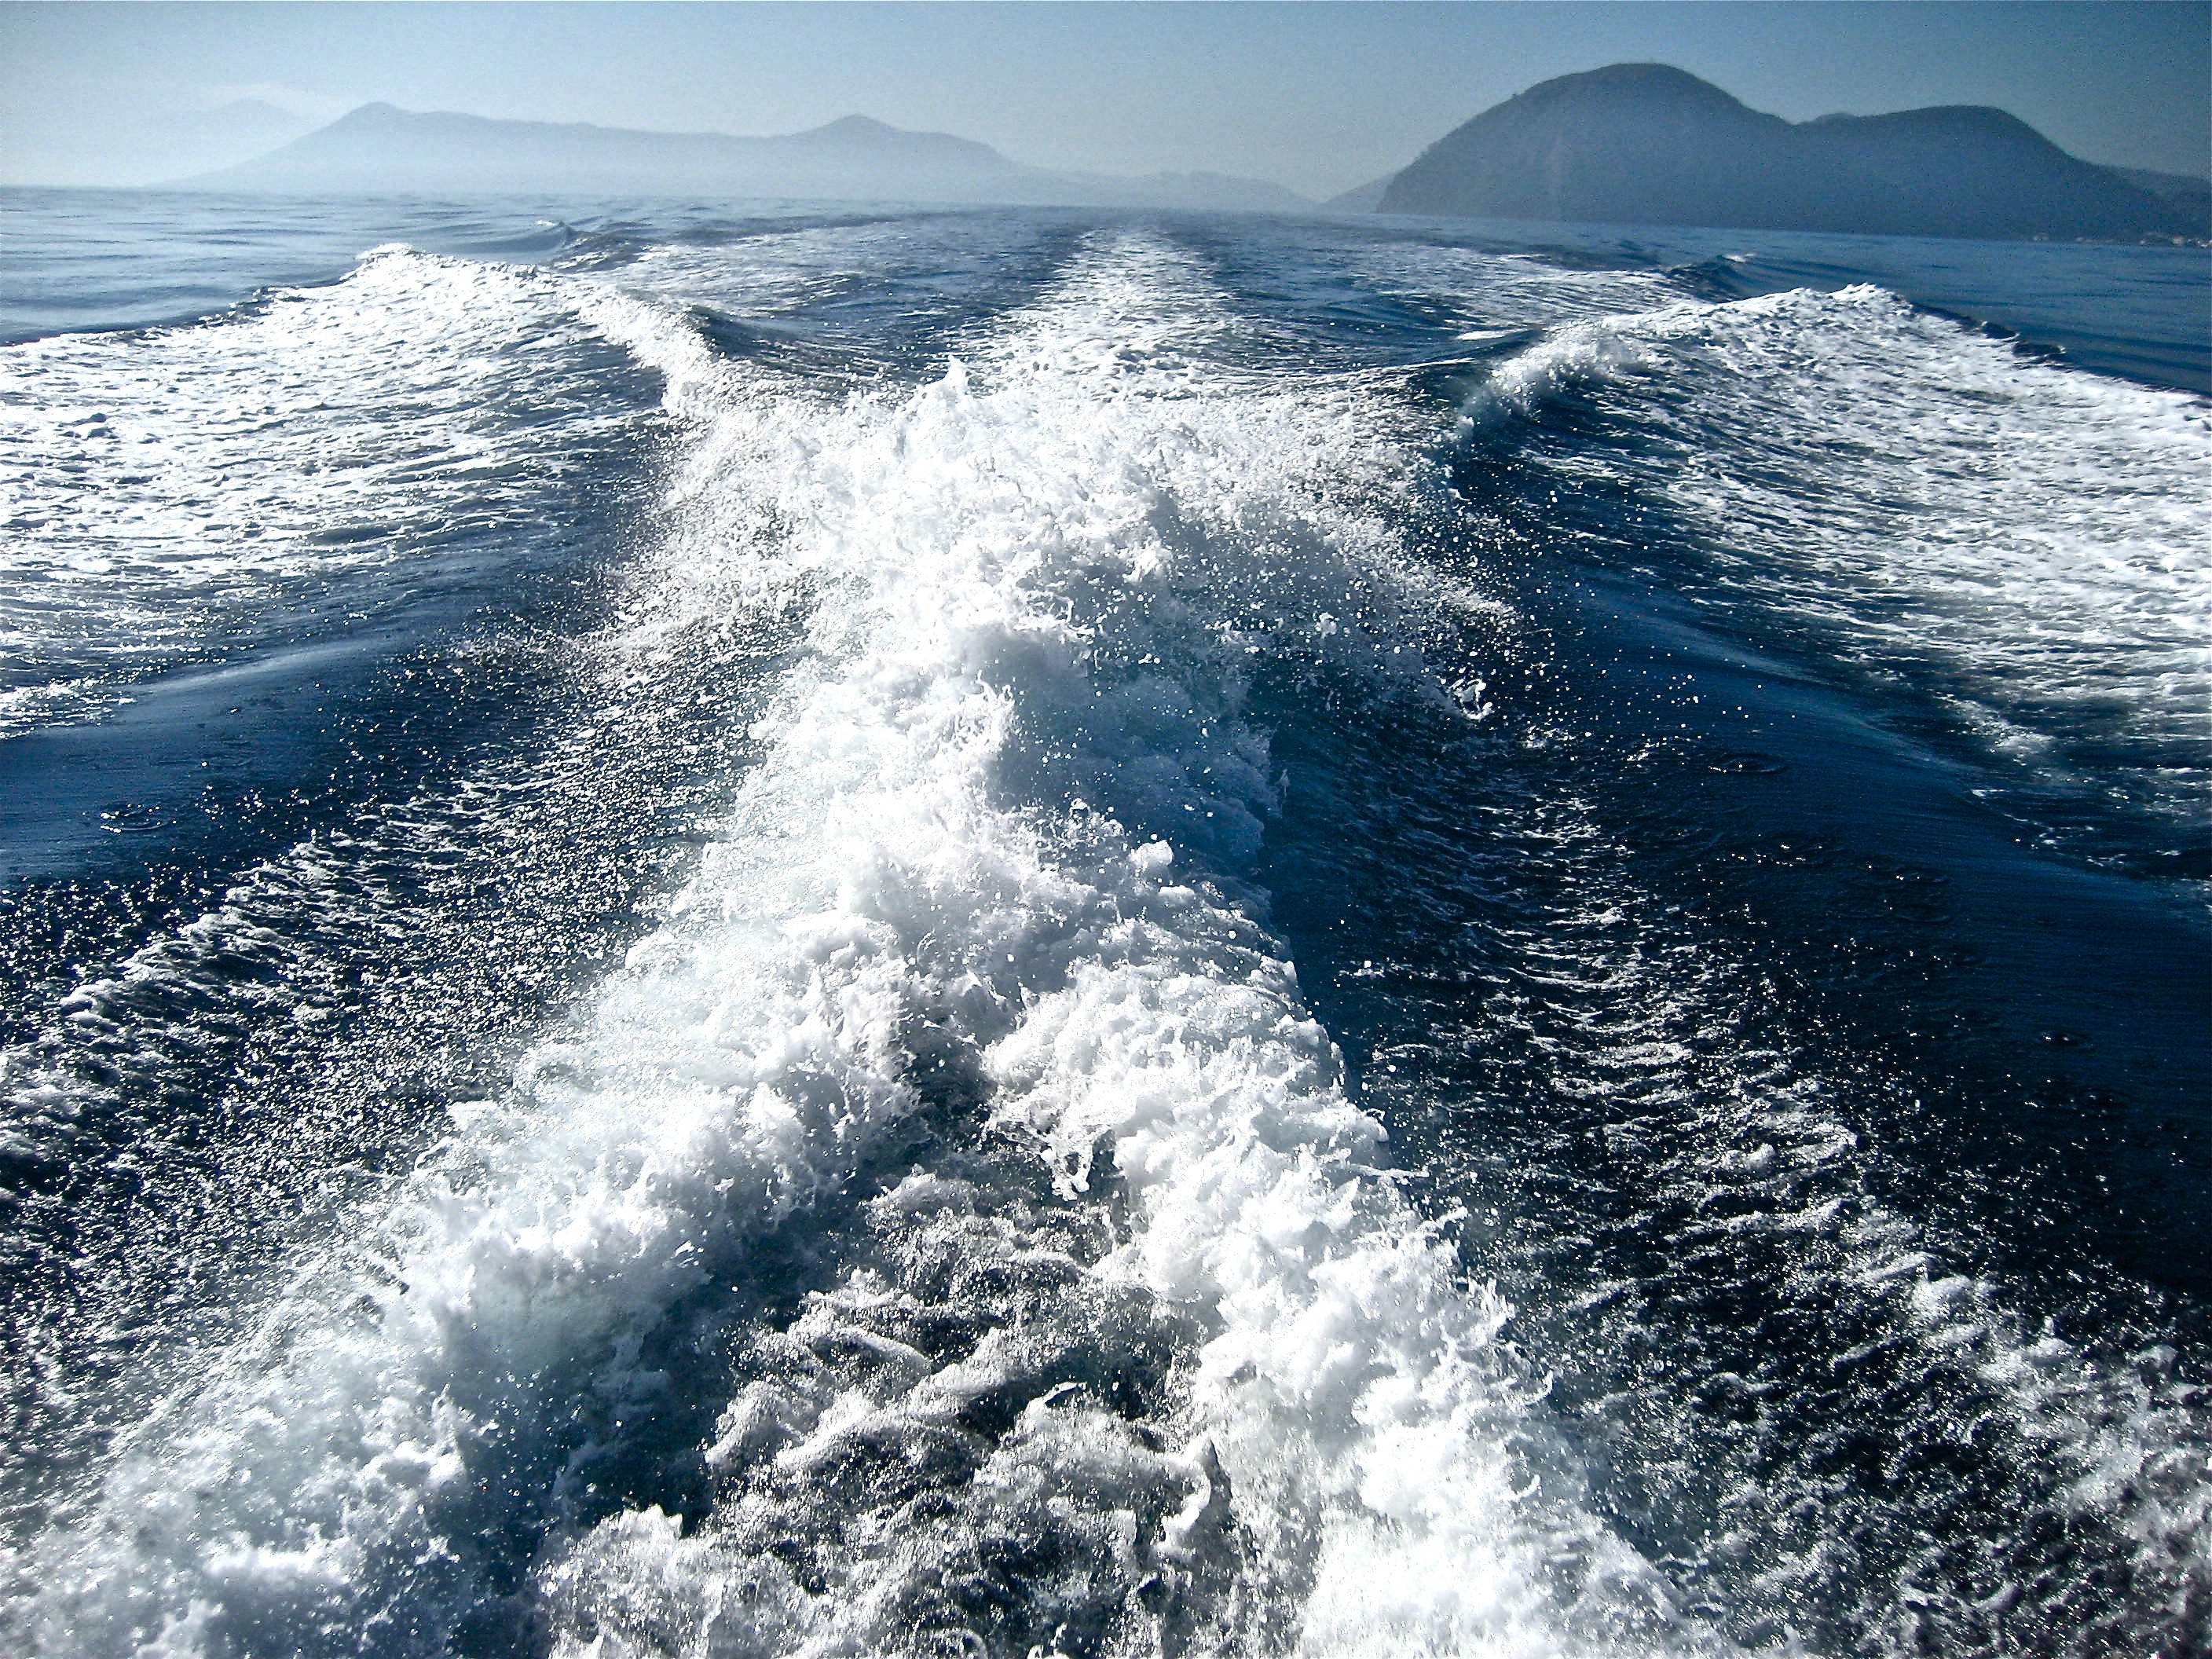
sea, coast, water, ocean, horizon, shore, wave, wind, ice, speed, cape, arctic ocean, boat tour, tail rotor shaft, wind wave